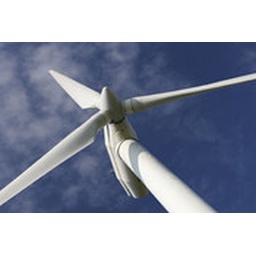
Detail of wind turbine against a deep blue sky